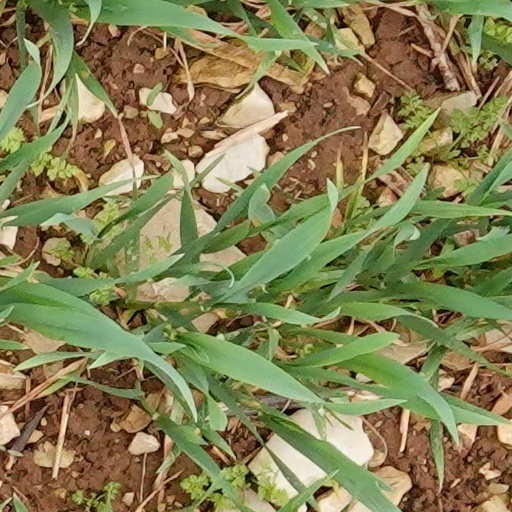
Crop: wheat